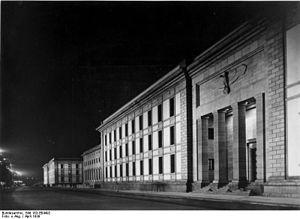
La Neue Reichskanzlei fut entre 1938 et 1945, la résidence officielle d'Adolf Hitler, le chef de l'État allemand. Il en avait confié la conception et la réalisation à son architecte personnel Albert Speer et à Arno Breker la création de sculptures pour la décorer.